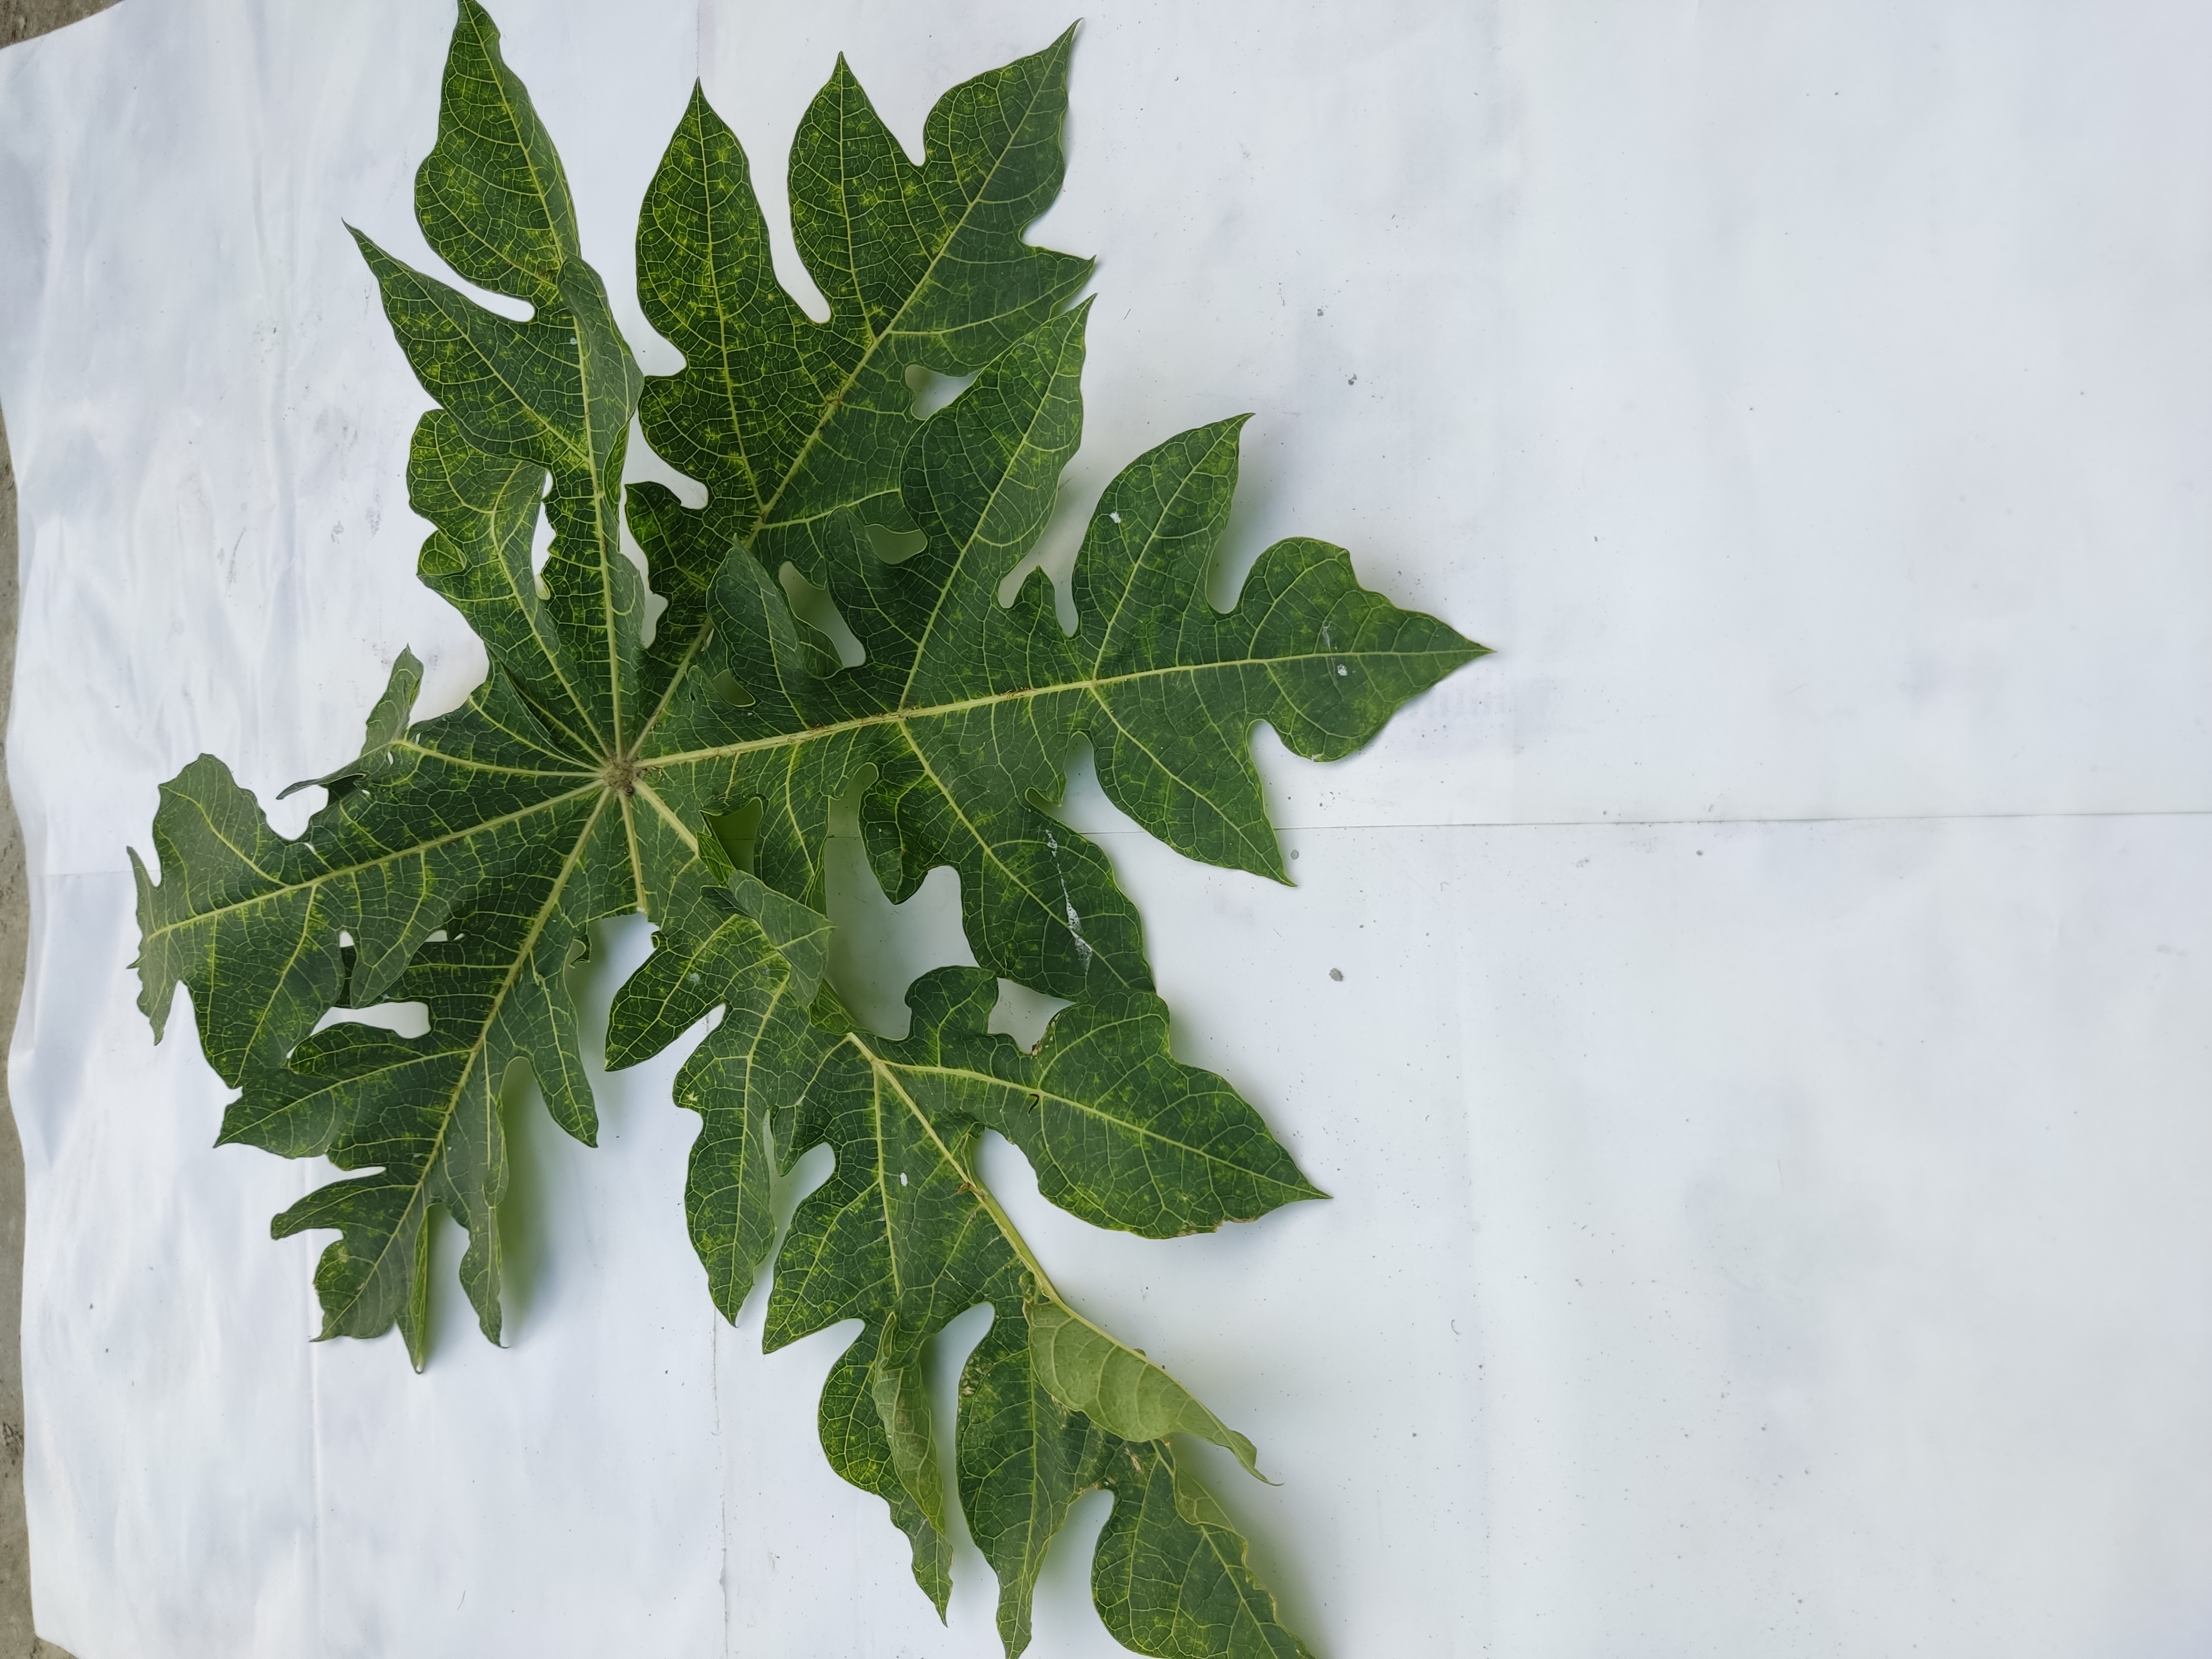
Label: Mosaic